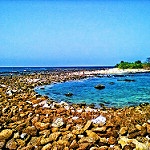
Label: sea